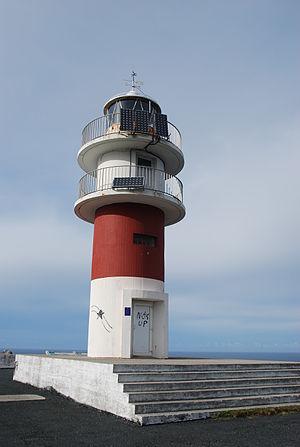
Le phare du cap Ortegal est un phare situé dans la province de La Corogne.